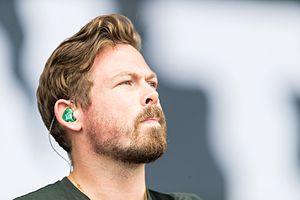
Lower Than Atlantis est un groupe de rock indépendant et alternatif britannique composé de quatre musiciens et formé en 2007. Leur premier album studio, Far Q, est publié en 2010.